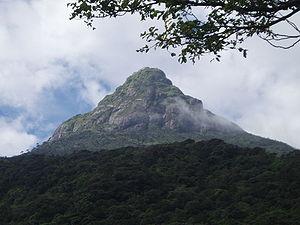
Cet article recense les sites inscrits au patrimoine mondial au Sri Lanka.